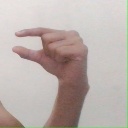
अक्षर: ग